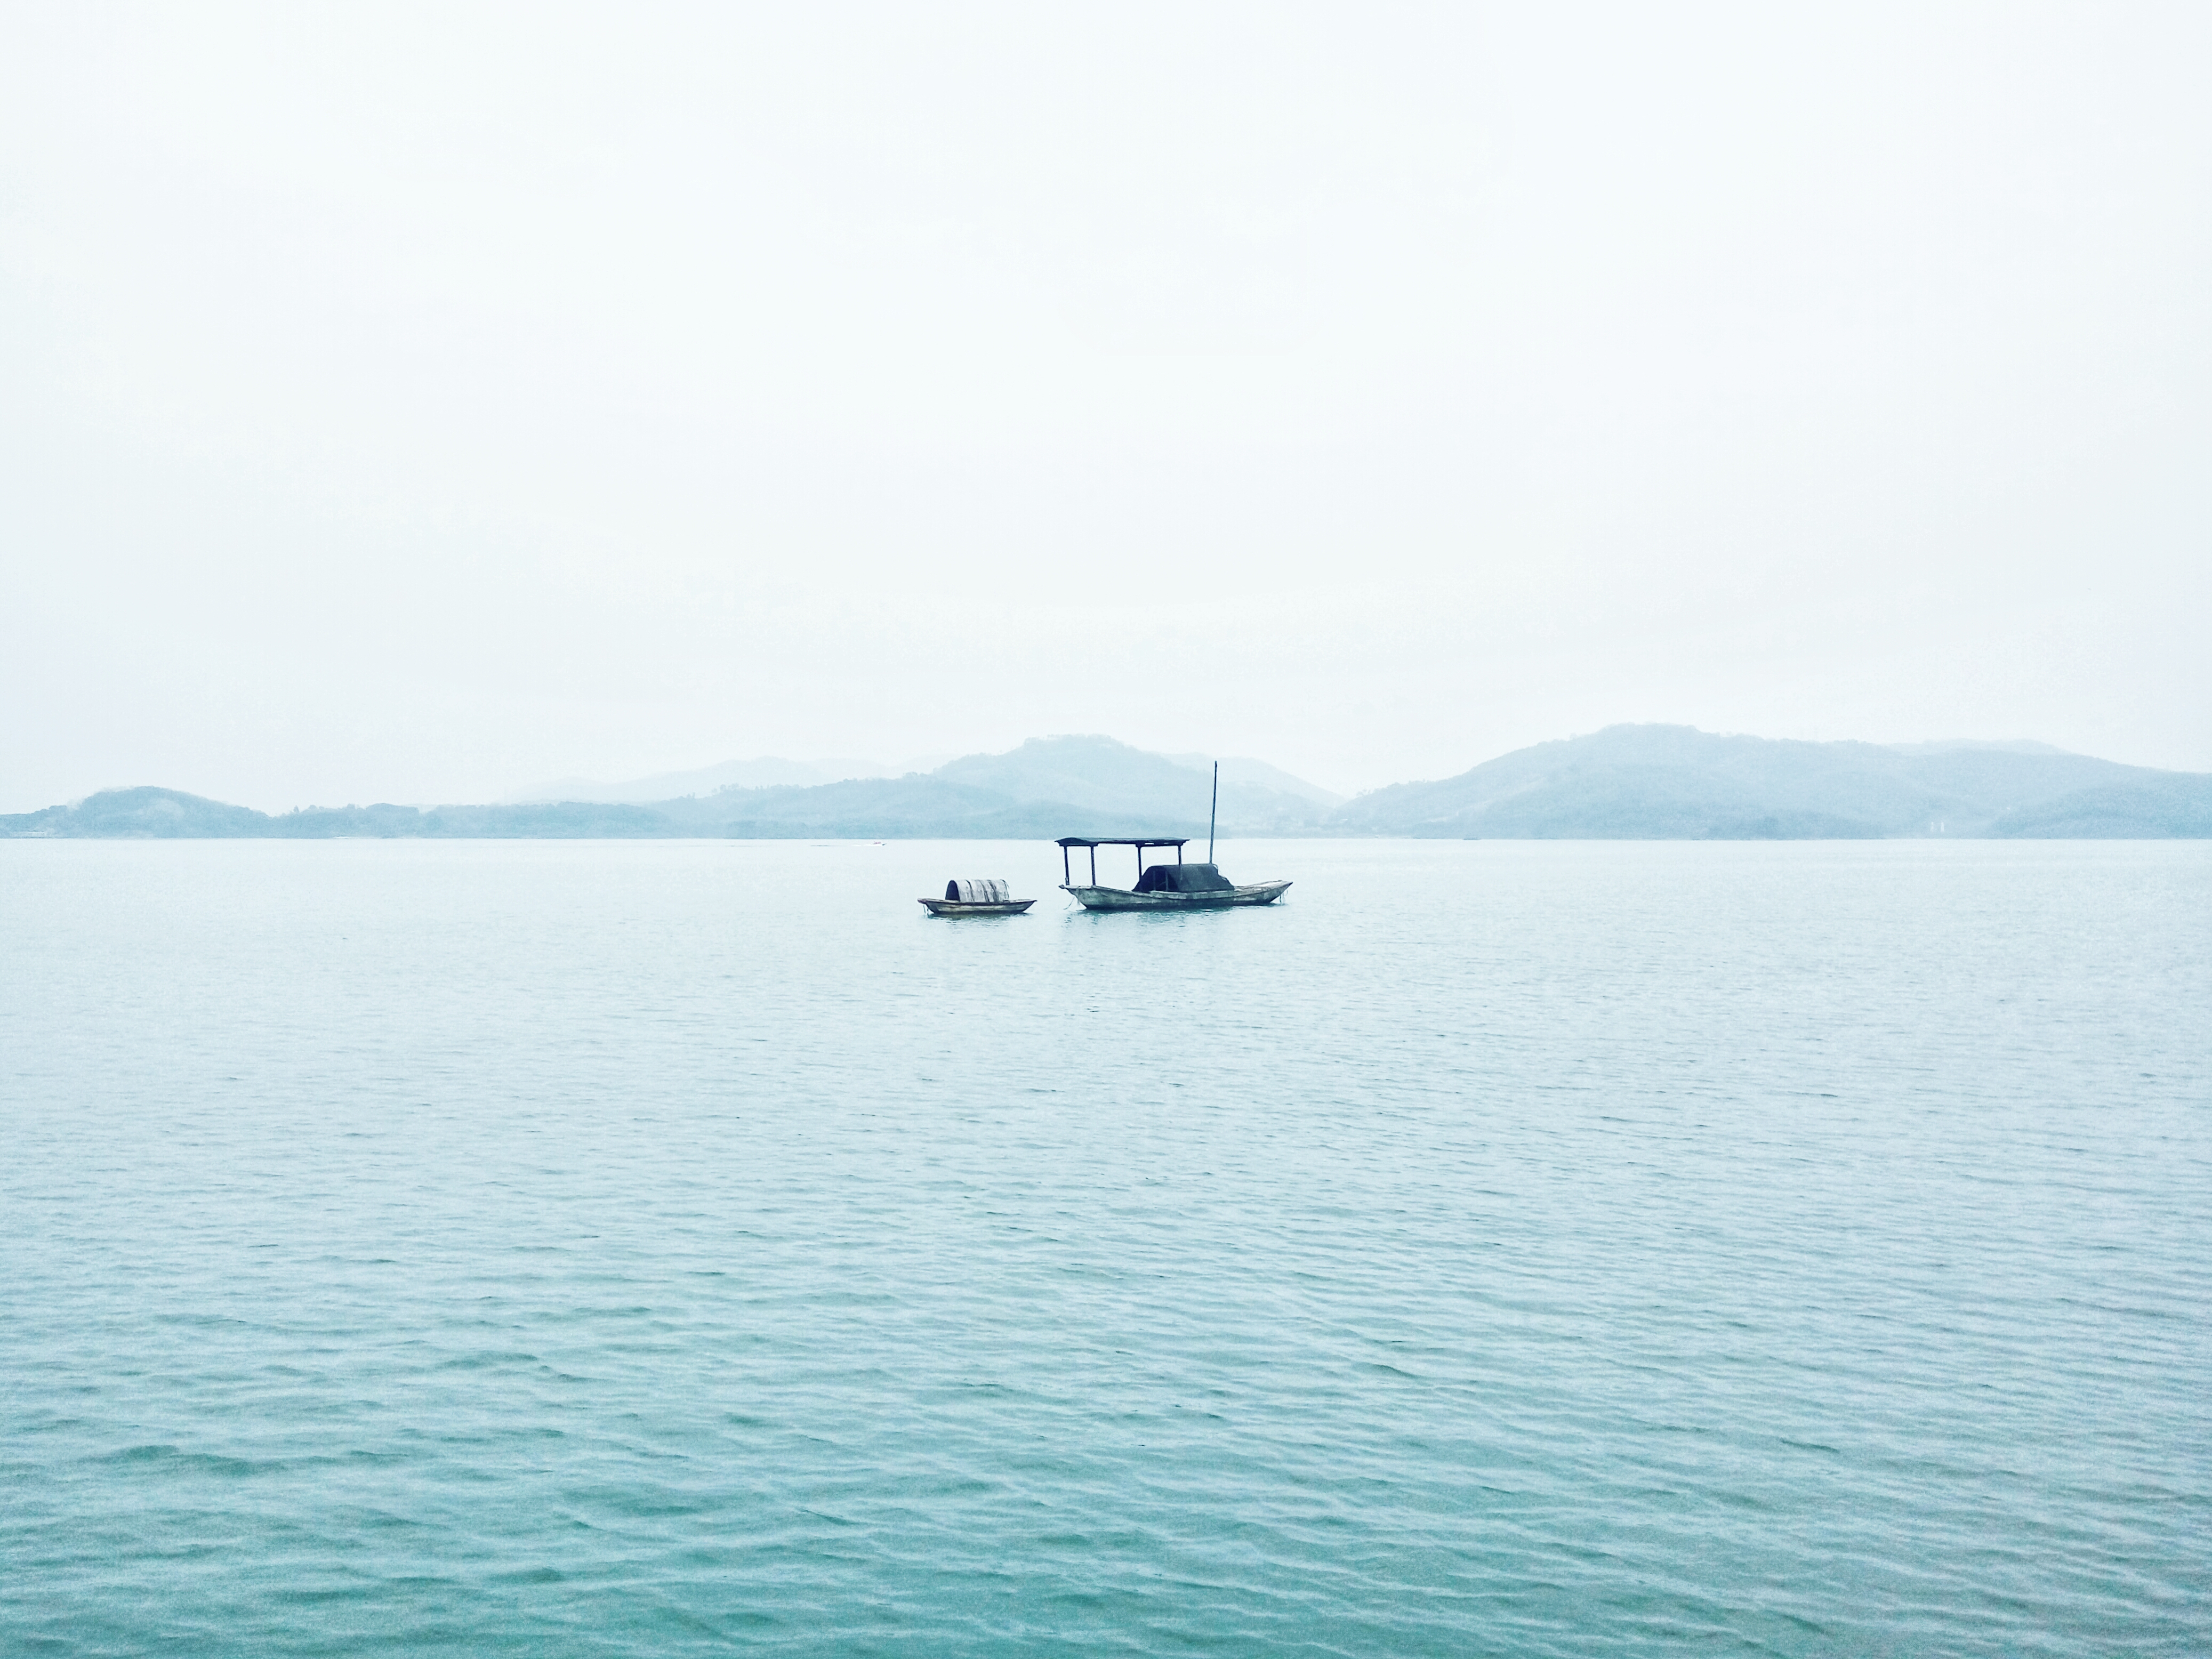
sea, coast, horizon, boat, lake, vehicle, bay, island, arctic ocean